Ukraine Square, Oslo

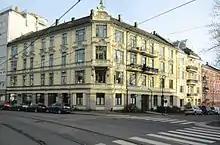
Ukraine Square in Oslo

Ukraine Square is a square in Skarpsno, Frogner, Oslo, Norway. It is located at the intersection of Drammensveien and Leiv Eirikssons gate. The Russian Embassy is located next to Ukraine Square. The borough of Frogner renamed the square as Ukraine Square on 8 March 2022 in support of Ukraine's freedom, in response to the Russian invasion of Ukraine. The borough voted on 8 March 2022 to change the name of part of the road where the Russian embassy and other properties have its addresses; none of the addresses were changed, however the intersection closest to the Russian embassy got its name "Ukraine Square".